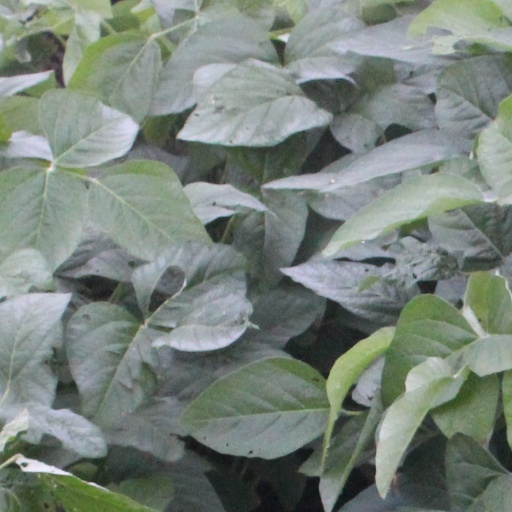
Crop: soybean